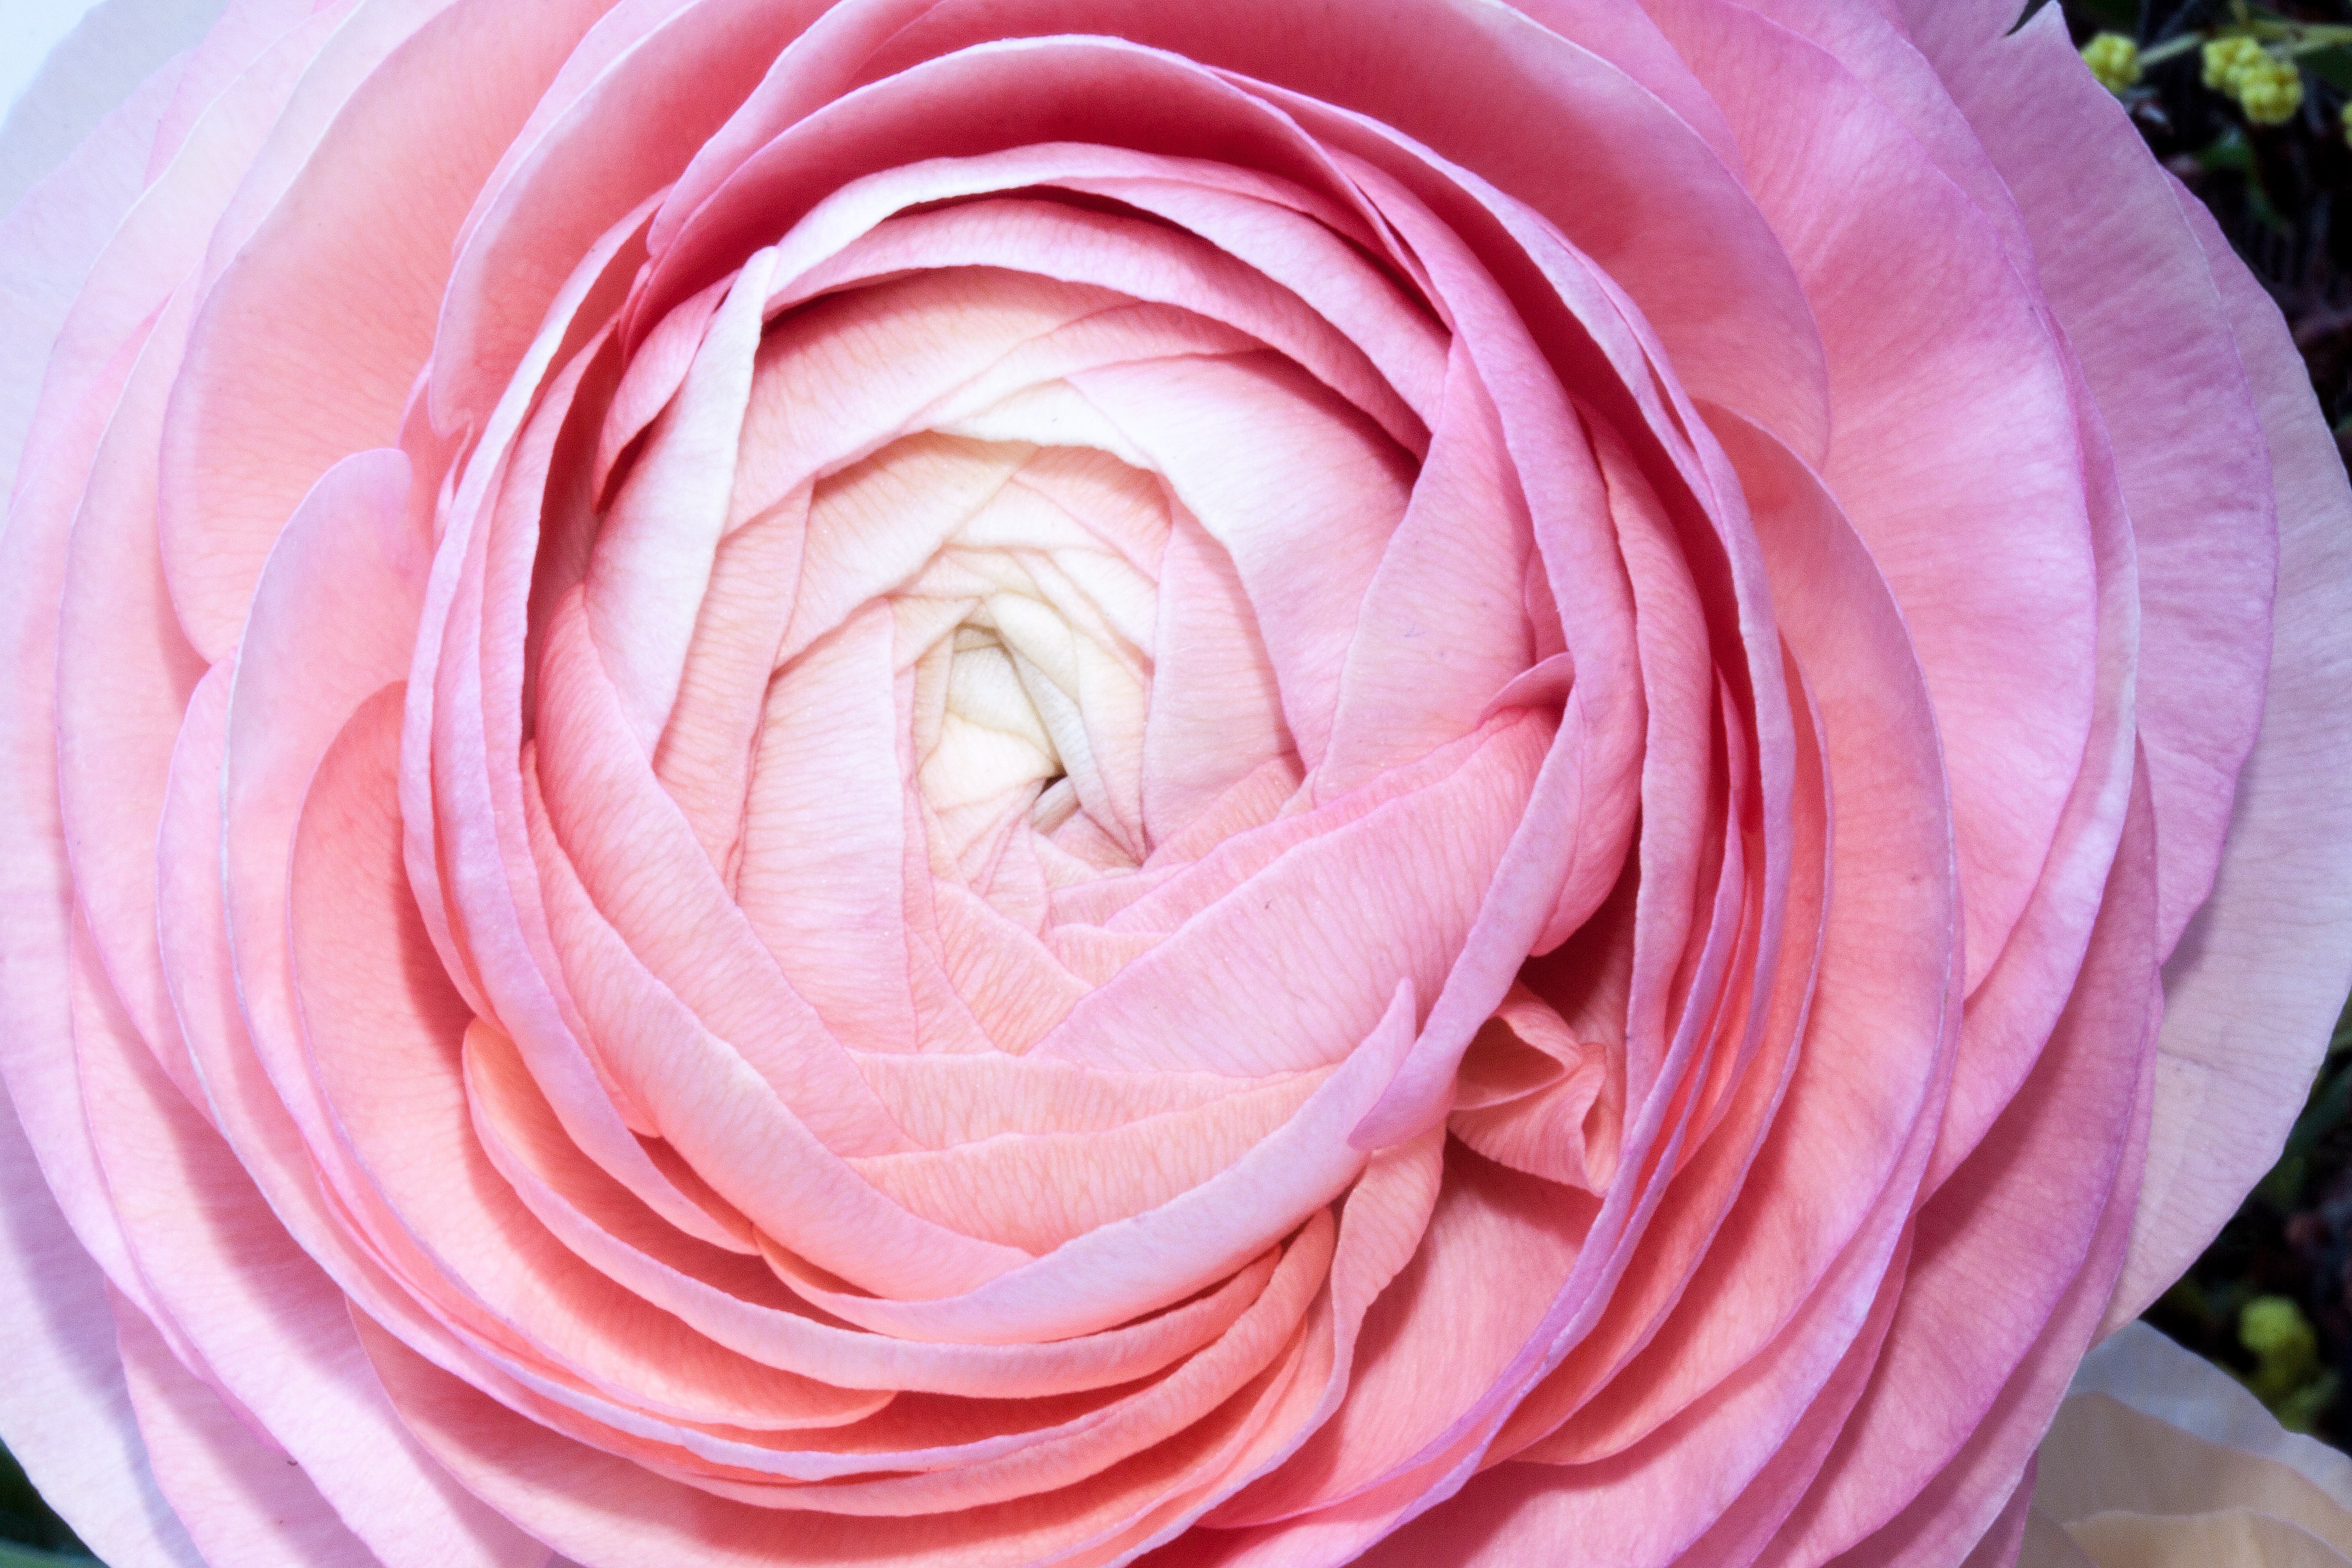
nature, blossom, plant, flower, petal, bloom, bouquet, rose, spring, macro, pink, tender, floristry, ranunculus, floribunda, macro photography, flowering plant, garden roses, rose family, hahnenfu gew chs, ranunculaceae, land plant, rosa centifolia